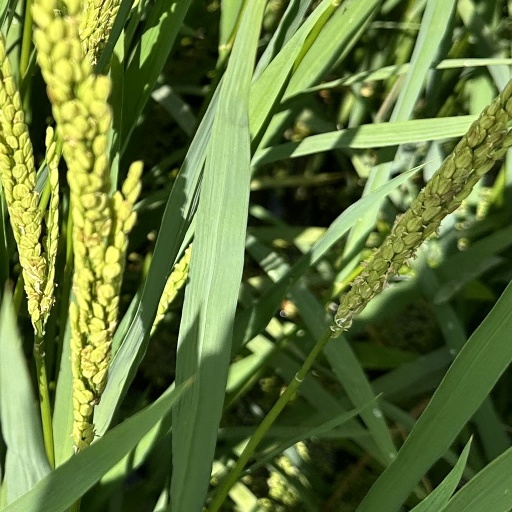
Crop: rice